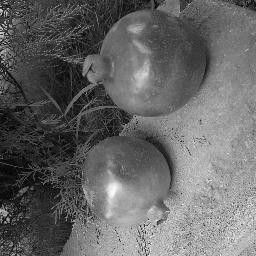
Fruit: Pomegranate
Quality: Good